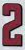
Number: 2